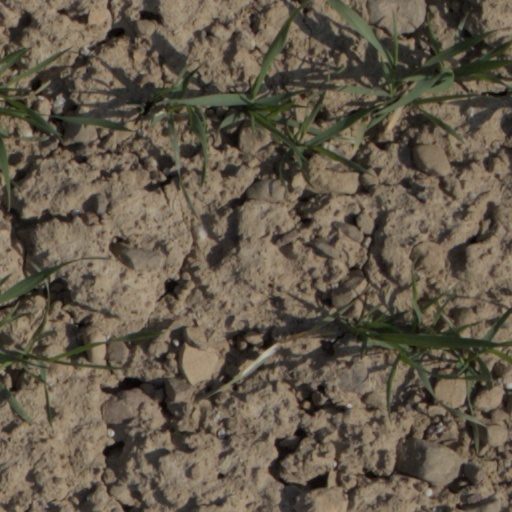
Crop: wheat